Château de Falaise

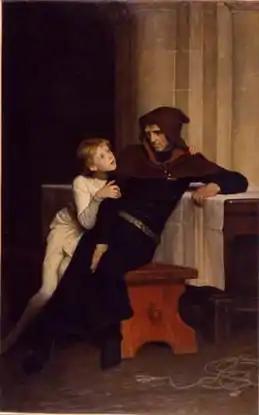
Prince Arthur as a prisoner of Hubert de Burgh in Falaise Castle, by William Frederick Yeames.

Arthur I, Duke of Brittany, was King John of England's teenage nephew, and a rival claimant to the throne of England. With the support of King Philip II of France, Arthur embarked on a campaign in Normandy against John in 1202, and Poitou revolted in support of Arthur. The Duke of Brittany besieged his grandmother, Eleanor of Aquitaine, in the Château de Mirebeau. John marched on Mirebeau, taking Arthur by surprise and capturing him on 1 August. From there Arthur was conveyed to Falaise where he was imprisoned in the castle's keep. According to contemporaneous chronicler Ralph of Coggeshall, John ordered two of his servants to mutilate the duke. Hugh de Burgh was in charge of guarding Arthur and refused to let him be mutilated, but to demoralise Arthur's supporters was to announce his death. The circumstances of Arthur's death are unclear, though he probably died in 1203.